The Cloisters

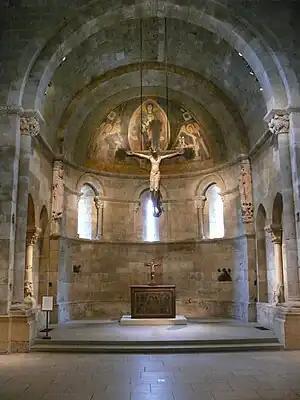
The Fuentidueña Apse, Spanish, c. 1175–1200

The Bonnefont cloisters were assembled from several French monasteries, but mostly come from a late 12th-century Cistercian at Bonnefont-en-Comminges, southwest of Toulouse. The abbey was intact until at least 1807, and by the 1850s all of its architectural features had been removed from the site, often for decoration of nearby buildings. Barnard purchased the stonework in 1937. Today the Bonnefont cloisters contain 21 double capitals, and surround a garden that contains many features typical of the medieval period, including a central wellhead, raised flower beds and lined with wattle fences. The marbles are highly ornate and decorated, some with grotesque figures. The inner garden has been set with a medlar tree of the type found in "The Unicorn Tapestries", and is centered around a wellhead placed at Bonnefont-en-Comminges in the 12th century. The Bonnefont is on the upper level of the museum and gives a view of the Hudson River and the cliffs of the Palisades.